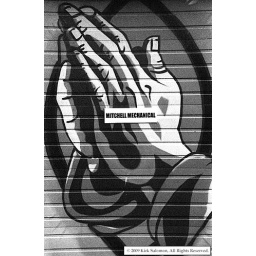
Found this on the garage door to a building in Georgetown.